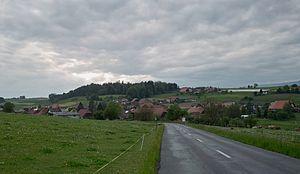
Bibern est une localité et une ancienne commune suisse du canton de Soleure, située dans le district de Bucheggberg.